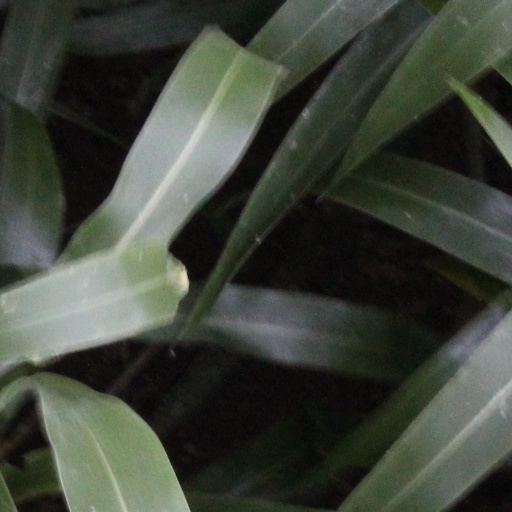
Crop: sorghum